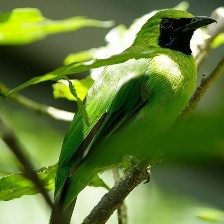
Species: BORNEAN LEAFBIRD
Scientific name: CHLOROPSIS KINABALUENSIS